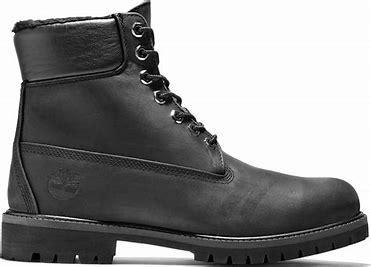
Brand: Timberland
Model: 6